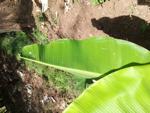
Label: healthy